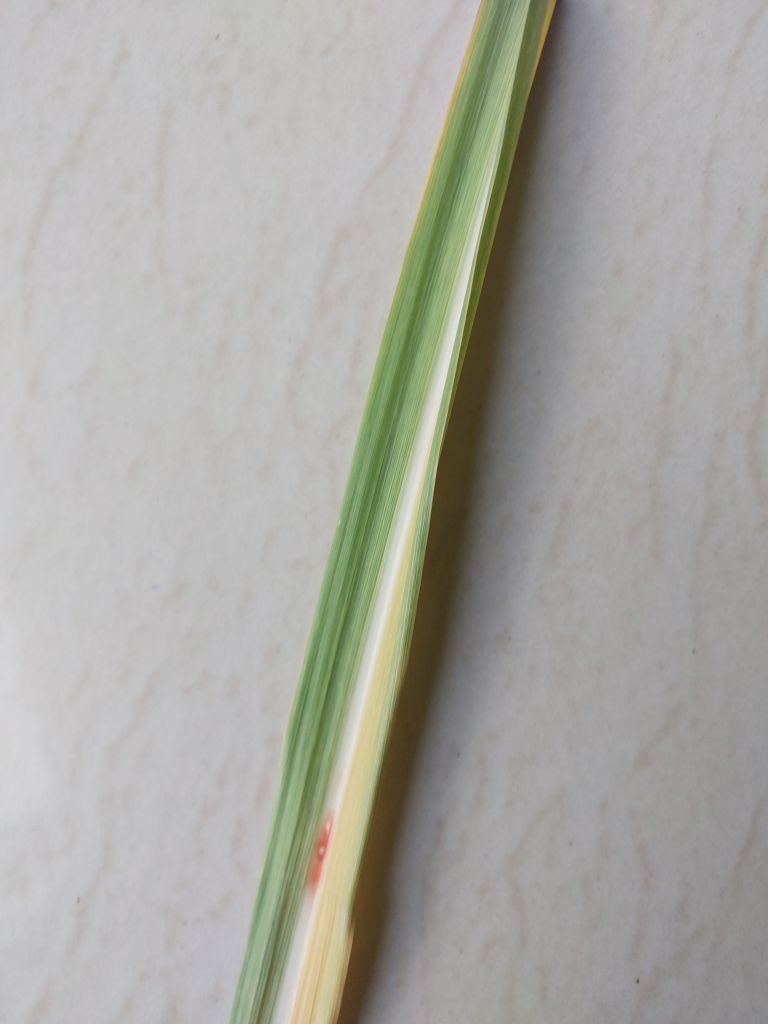
Label: Brown Spot